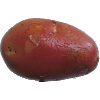
Label: Potato Red Washed 1